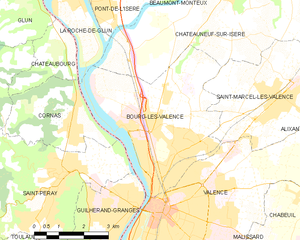
Bourg-lès-Valence
Kort over kommunen
Kort over kommunen
Bourg-lès-Valence er en commune i Drôme départementet i det sydøstlige Frankrig.